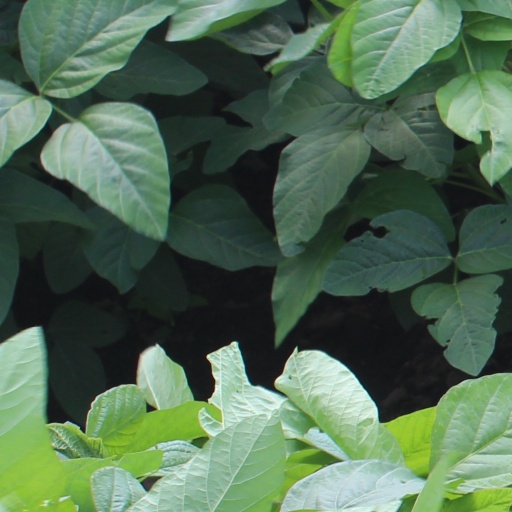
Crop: soybean